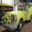
Label: truck